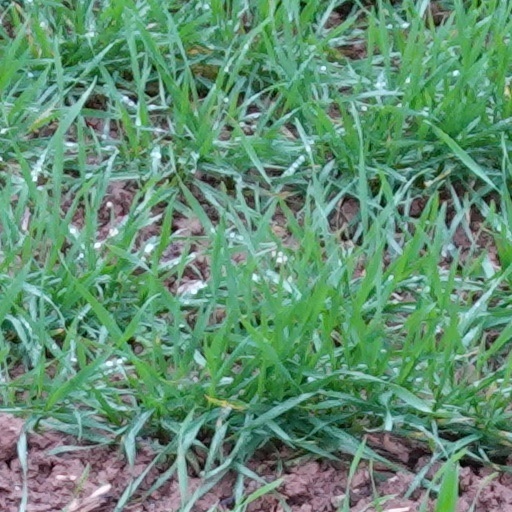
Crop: wheat